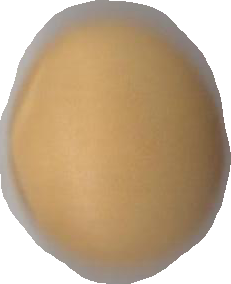
Variety: Dega